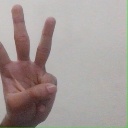
अक्षर: व